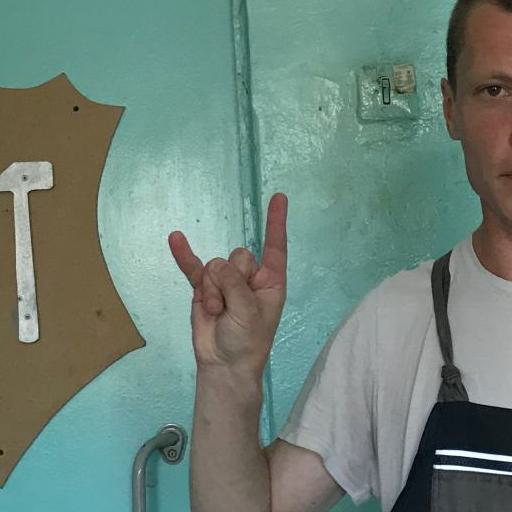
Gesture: rock